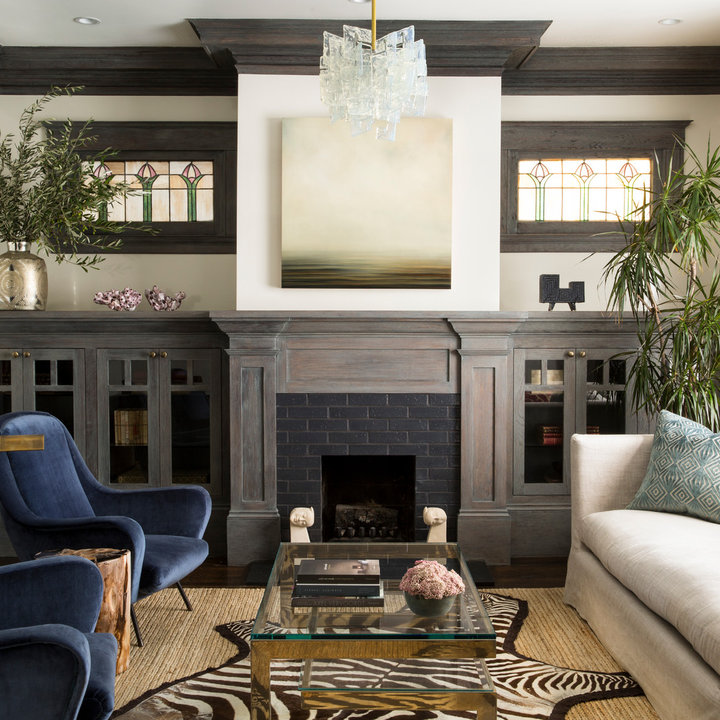
Style: Vintage